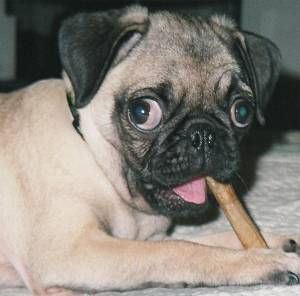
Animal: dog
Breed: pug